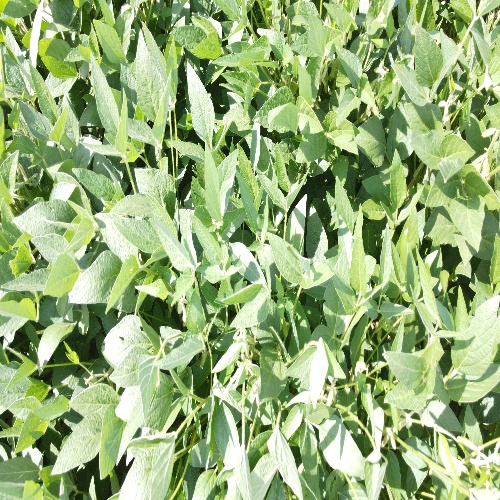
Label: Diabrotica_speciosa